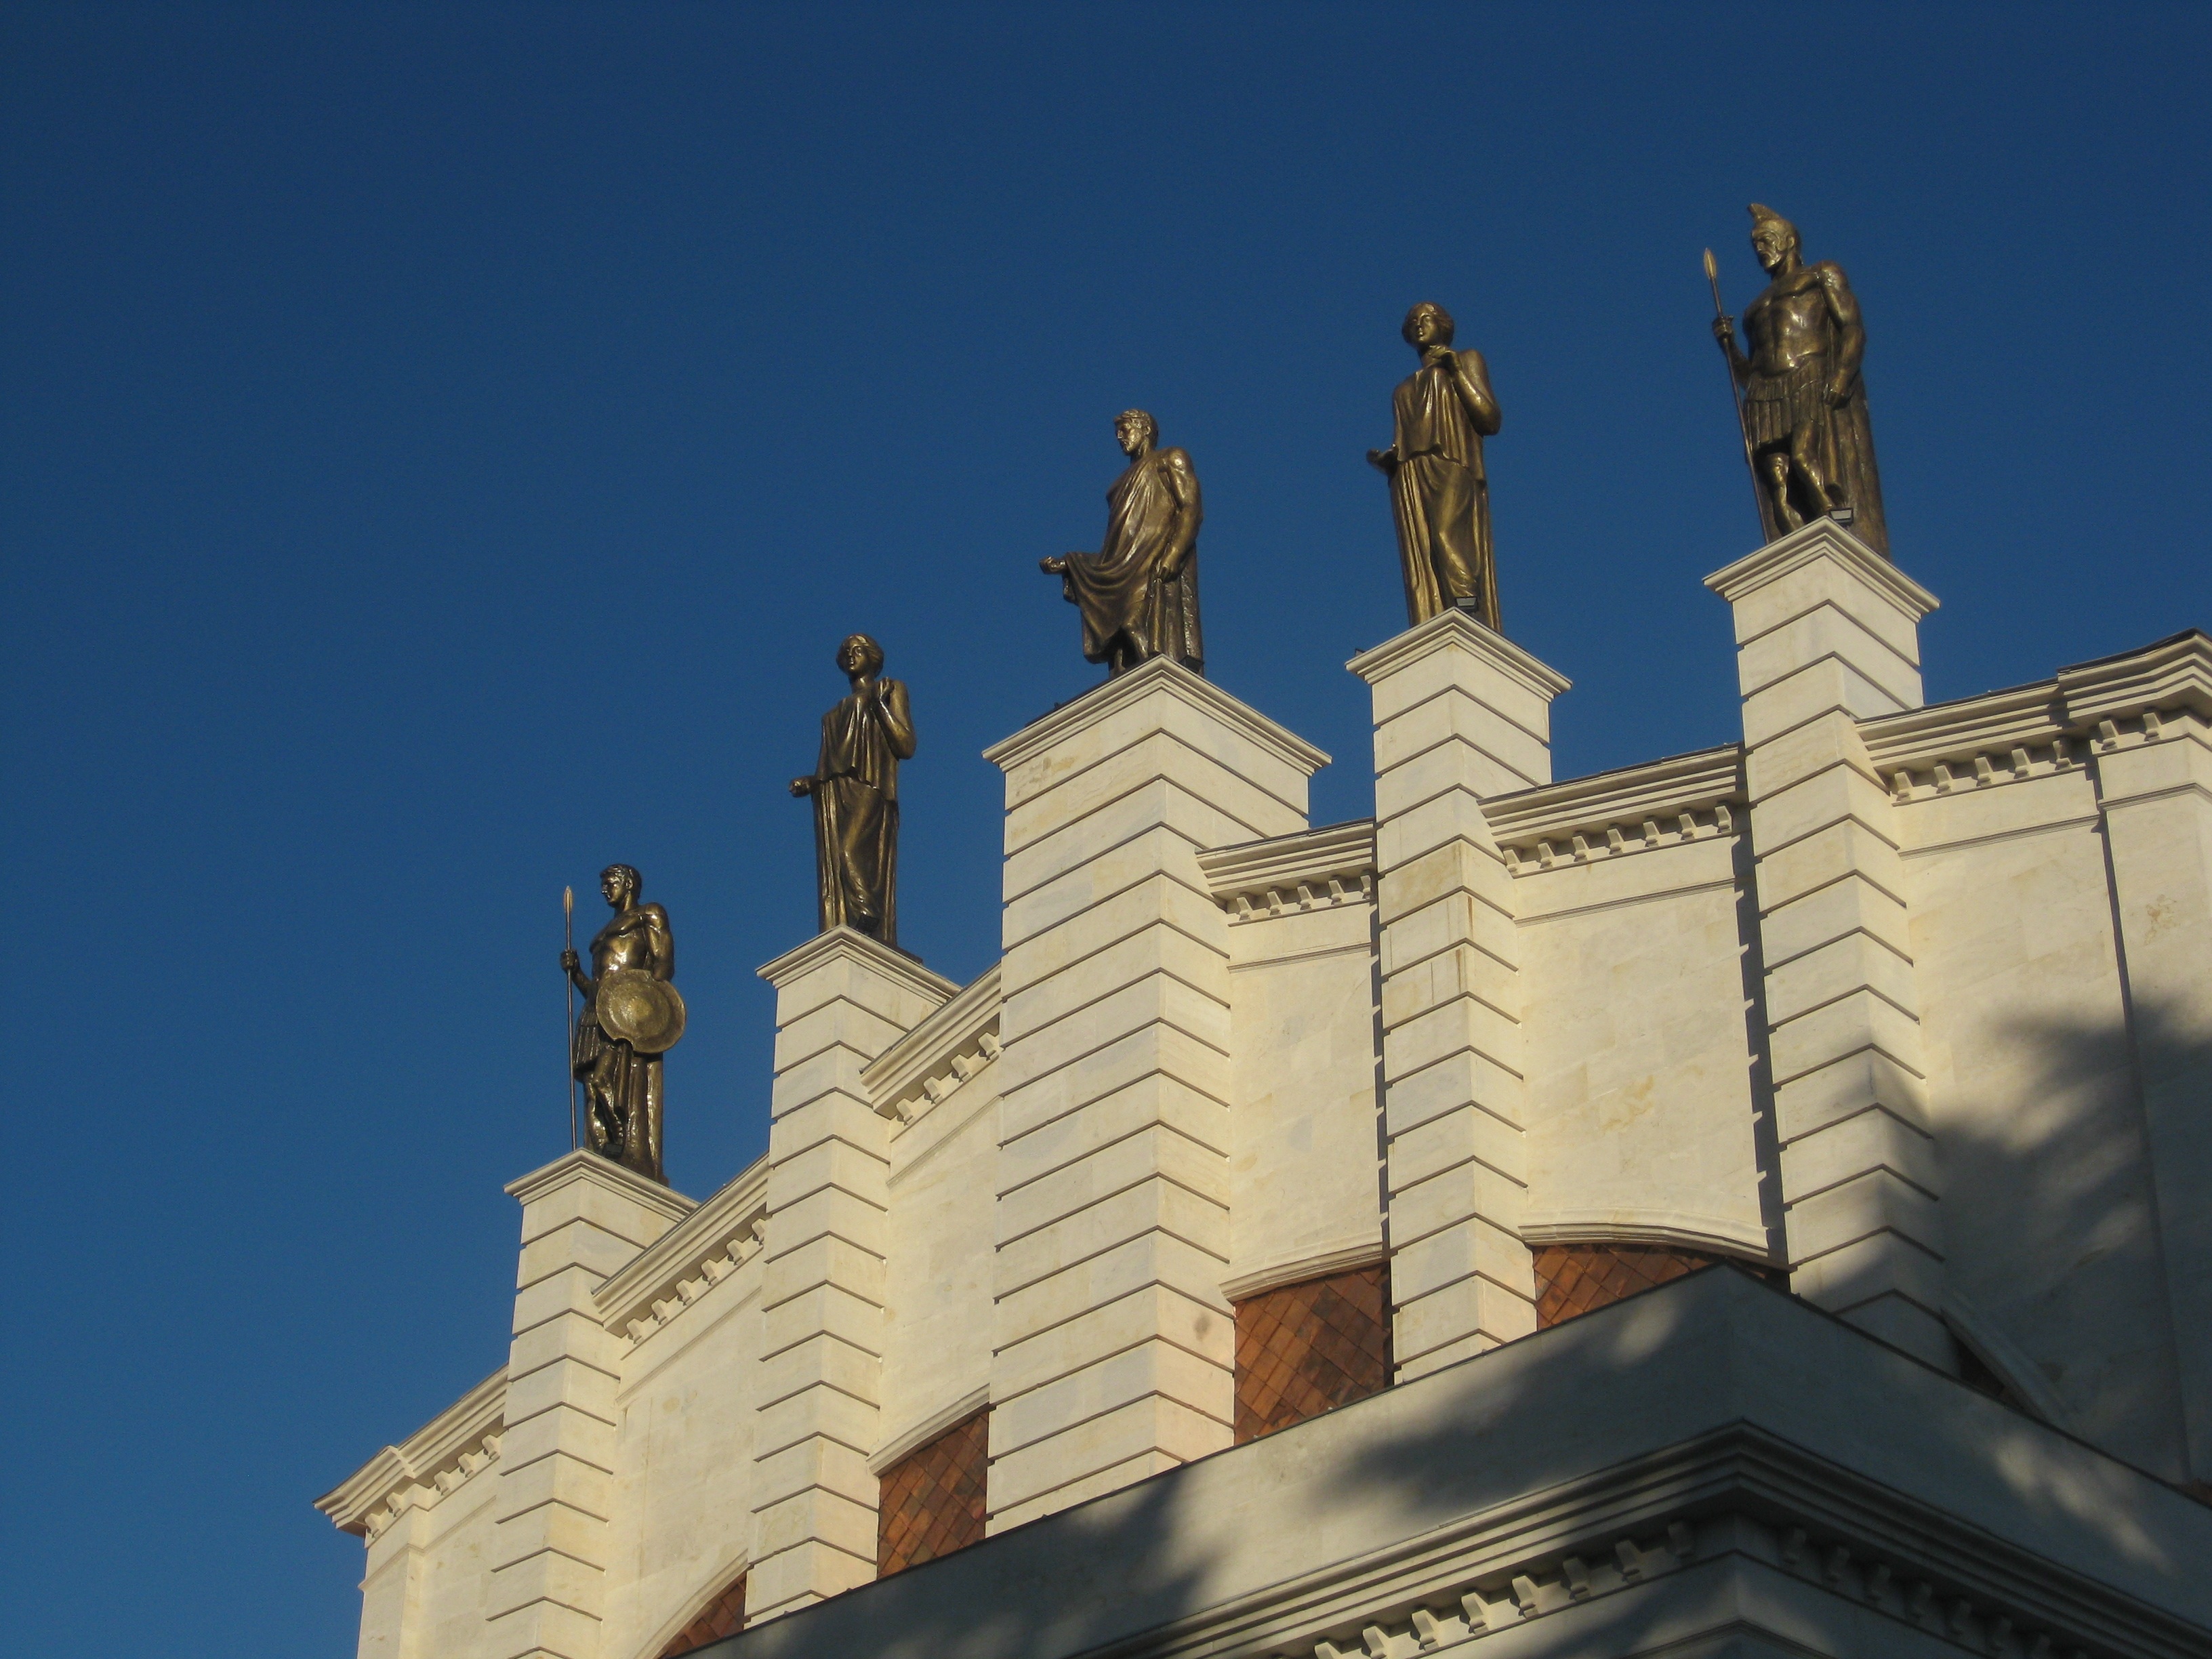
landscape, light, architecture, structure, sky, sun, town, view, building, old, city, stone, monument, vacation, tourist, travel, europe, statue, sight, tower, ancient, landmark, facade, blue, church, attraction, historic, cross, tourism, place of worship, sunny, medieval, 2011, temple, spire, culture, history, georgia, famous, heritage, unesco, historical, ca, site, destination, caucasus, kutaisi, imereti